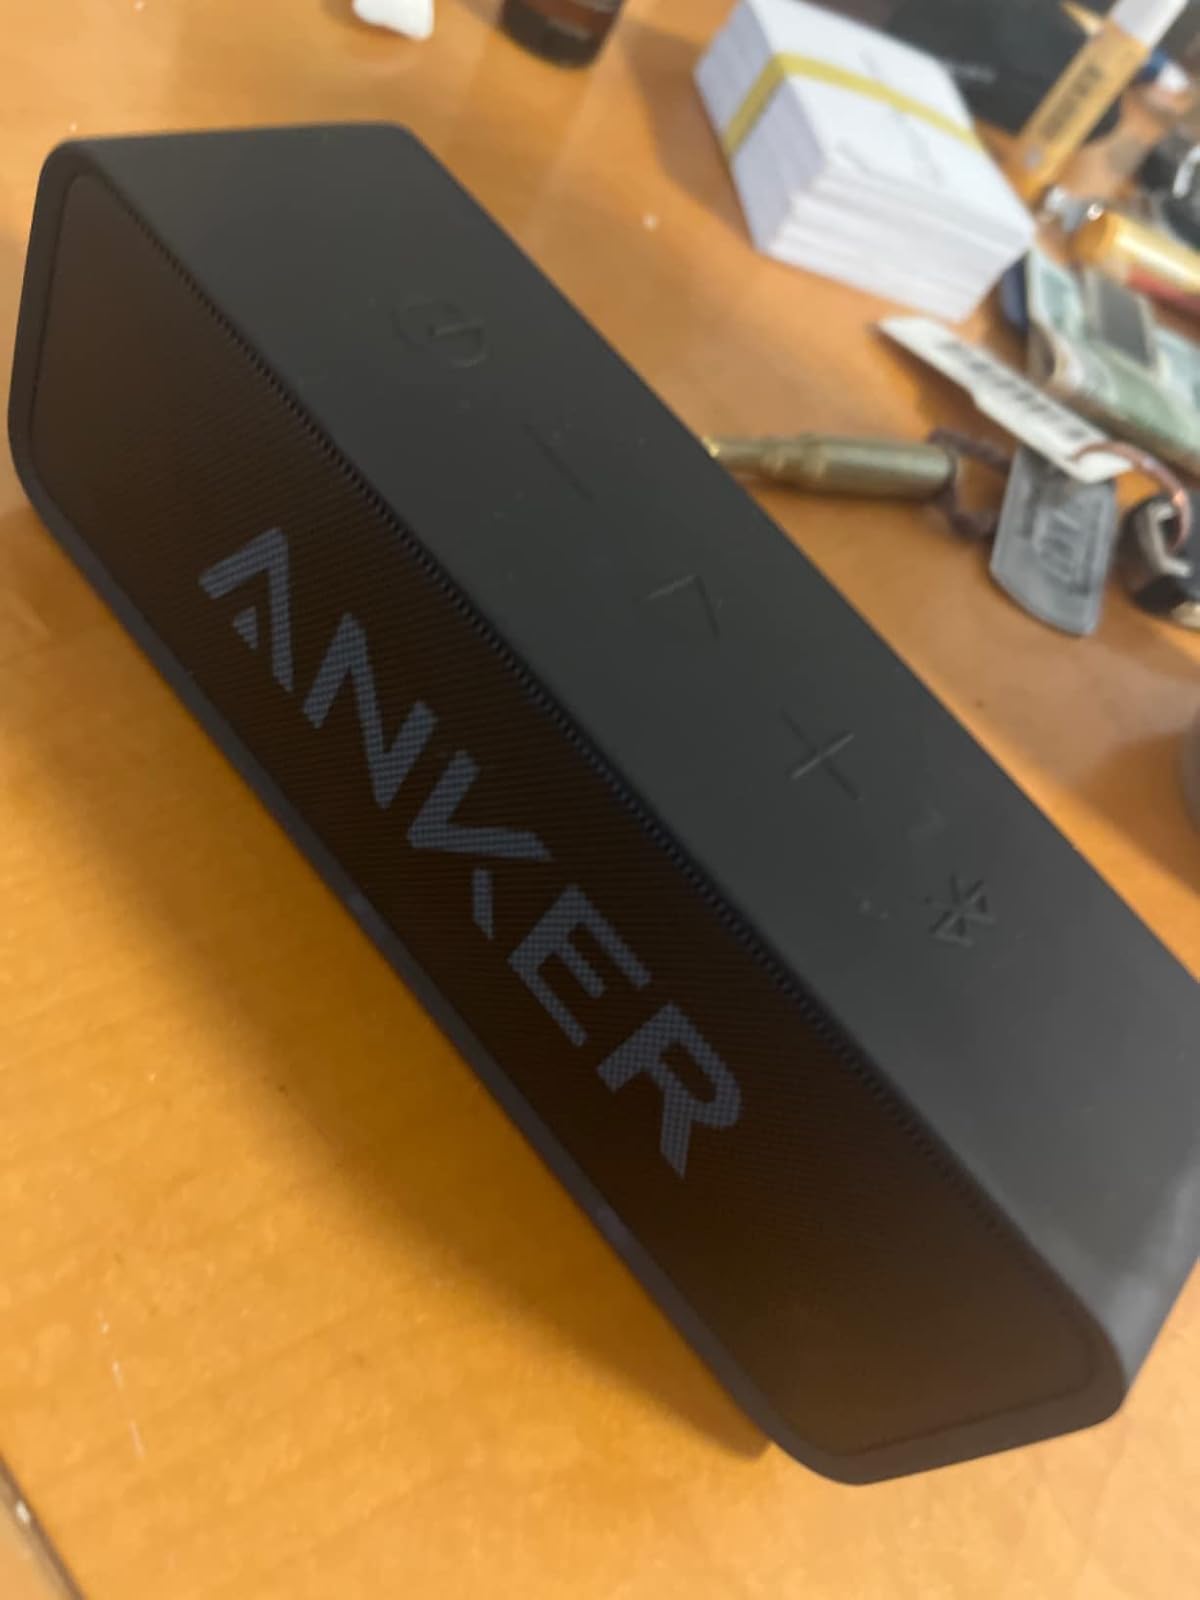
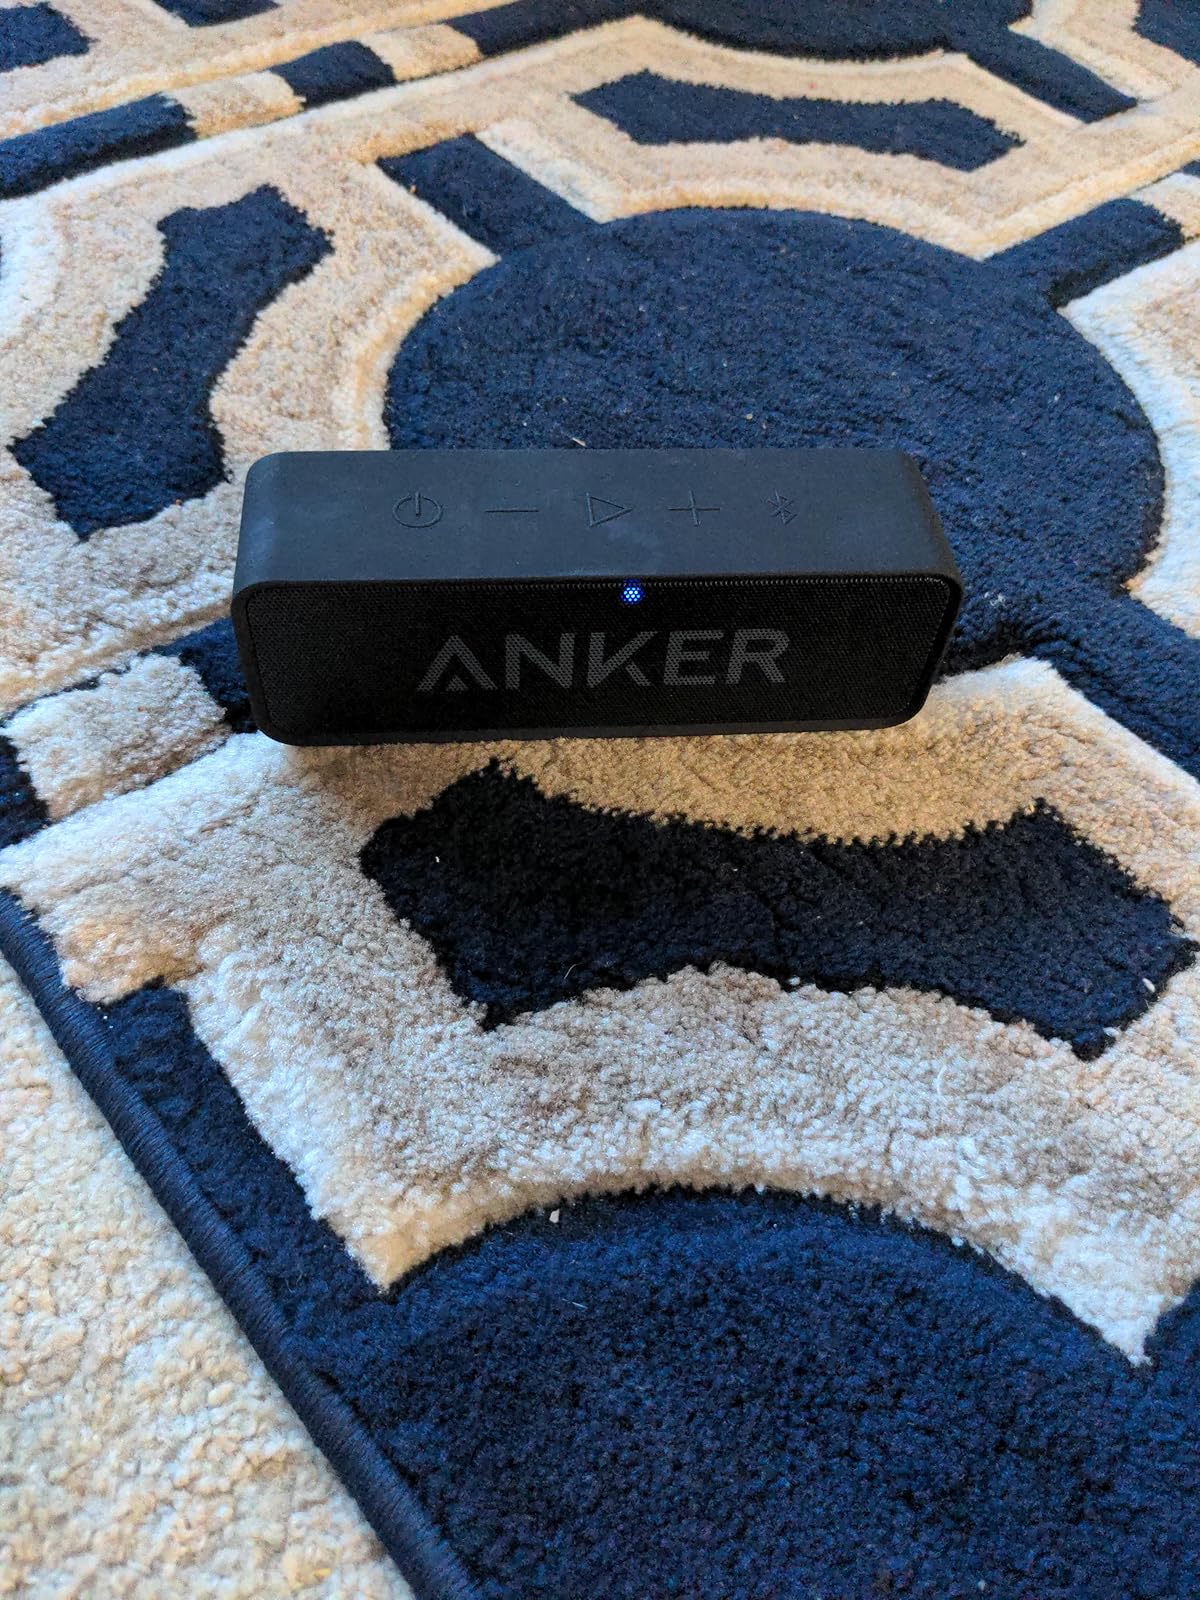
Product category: speaker
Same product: yes